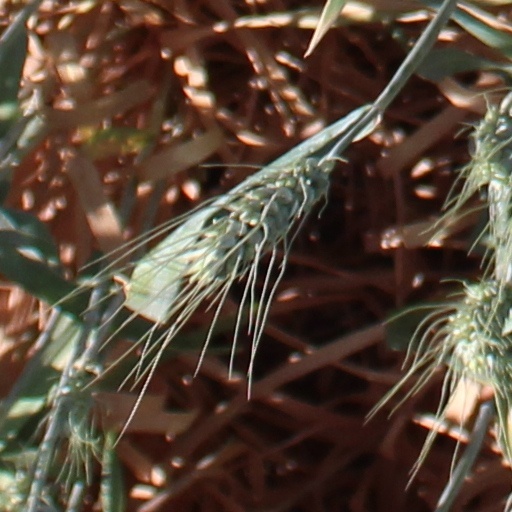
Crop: wheat